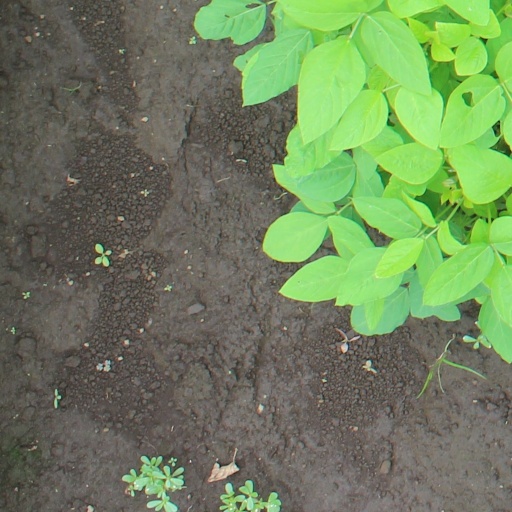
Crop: soybean